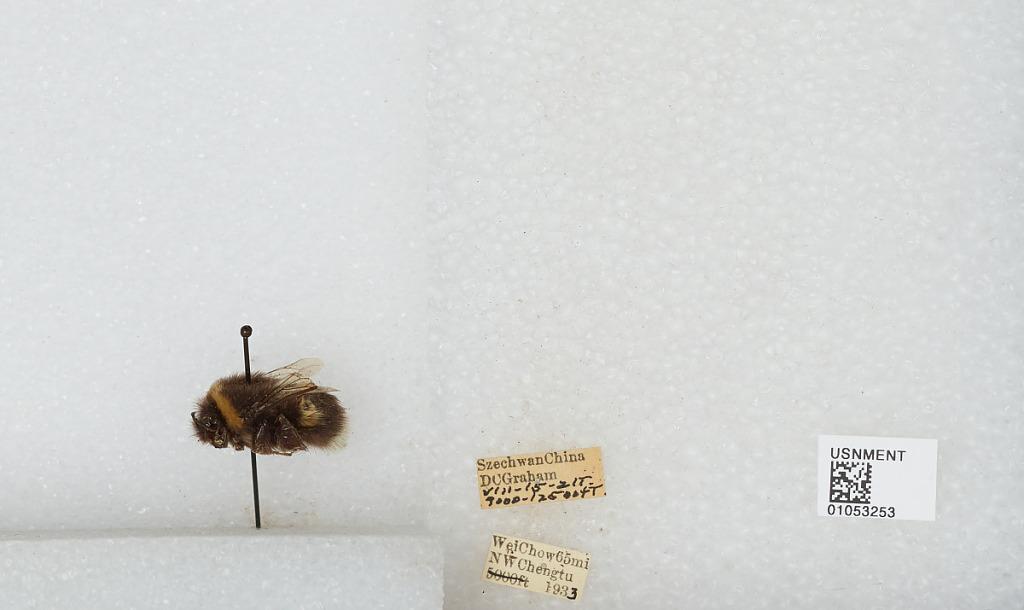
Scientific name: Bombus sp.
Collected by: D. Graham
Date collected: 1933-8-15
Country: China
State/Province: Sichuan
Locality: Wei Chow, 65 miles Northwest of Chengdu